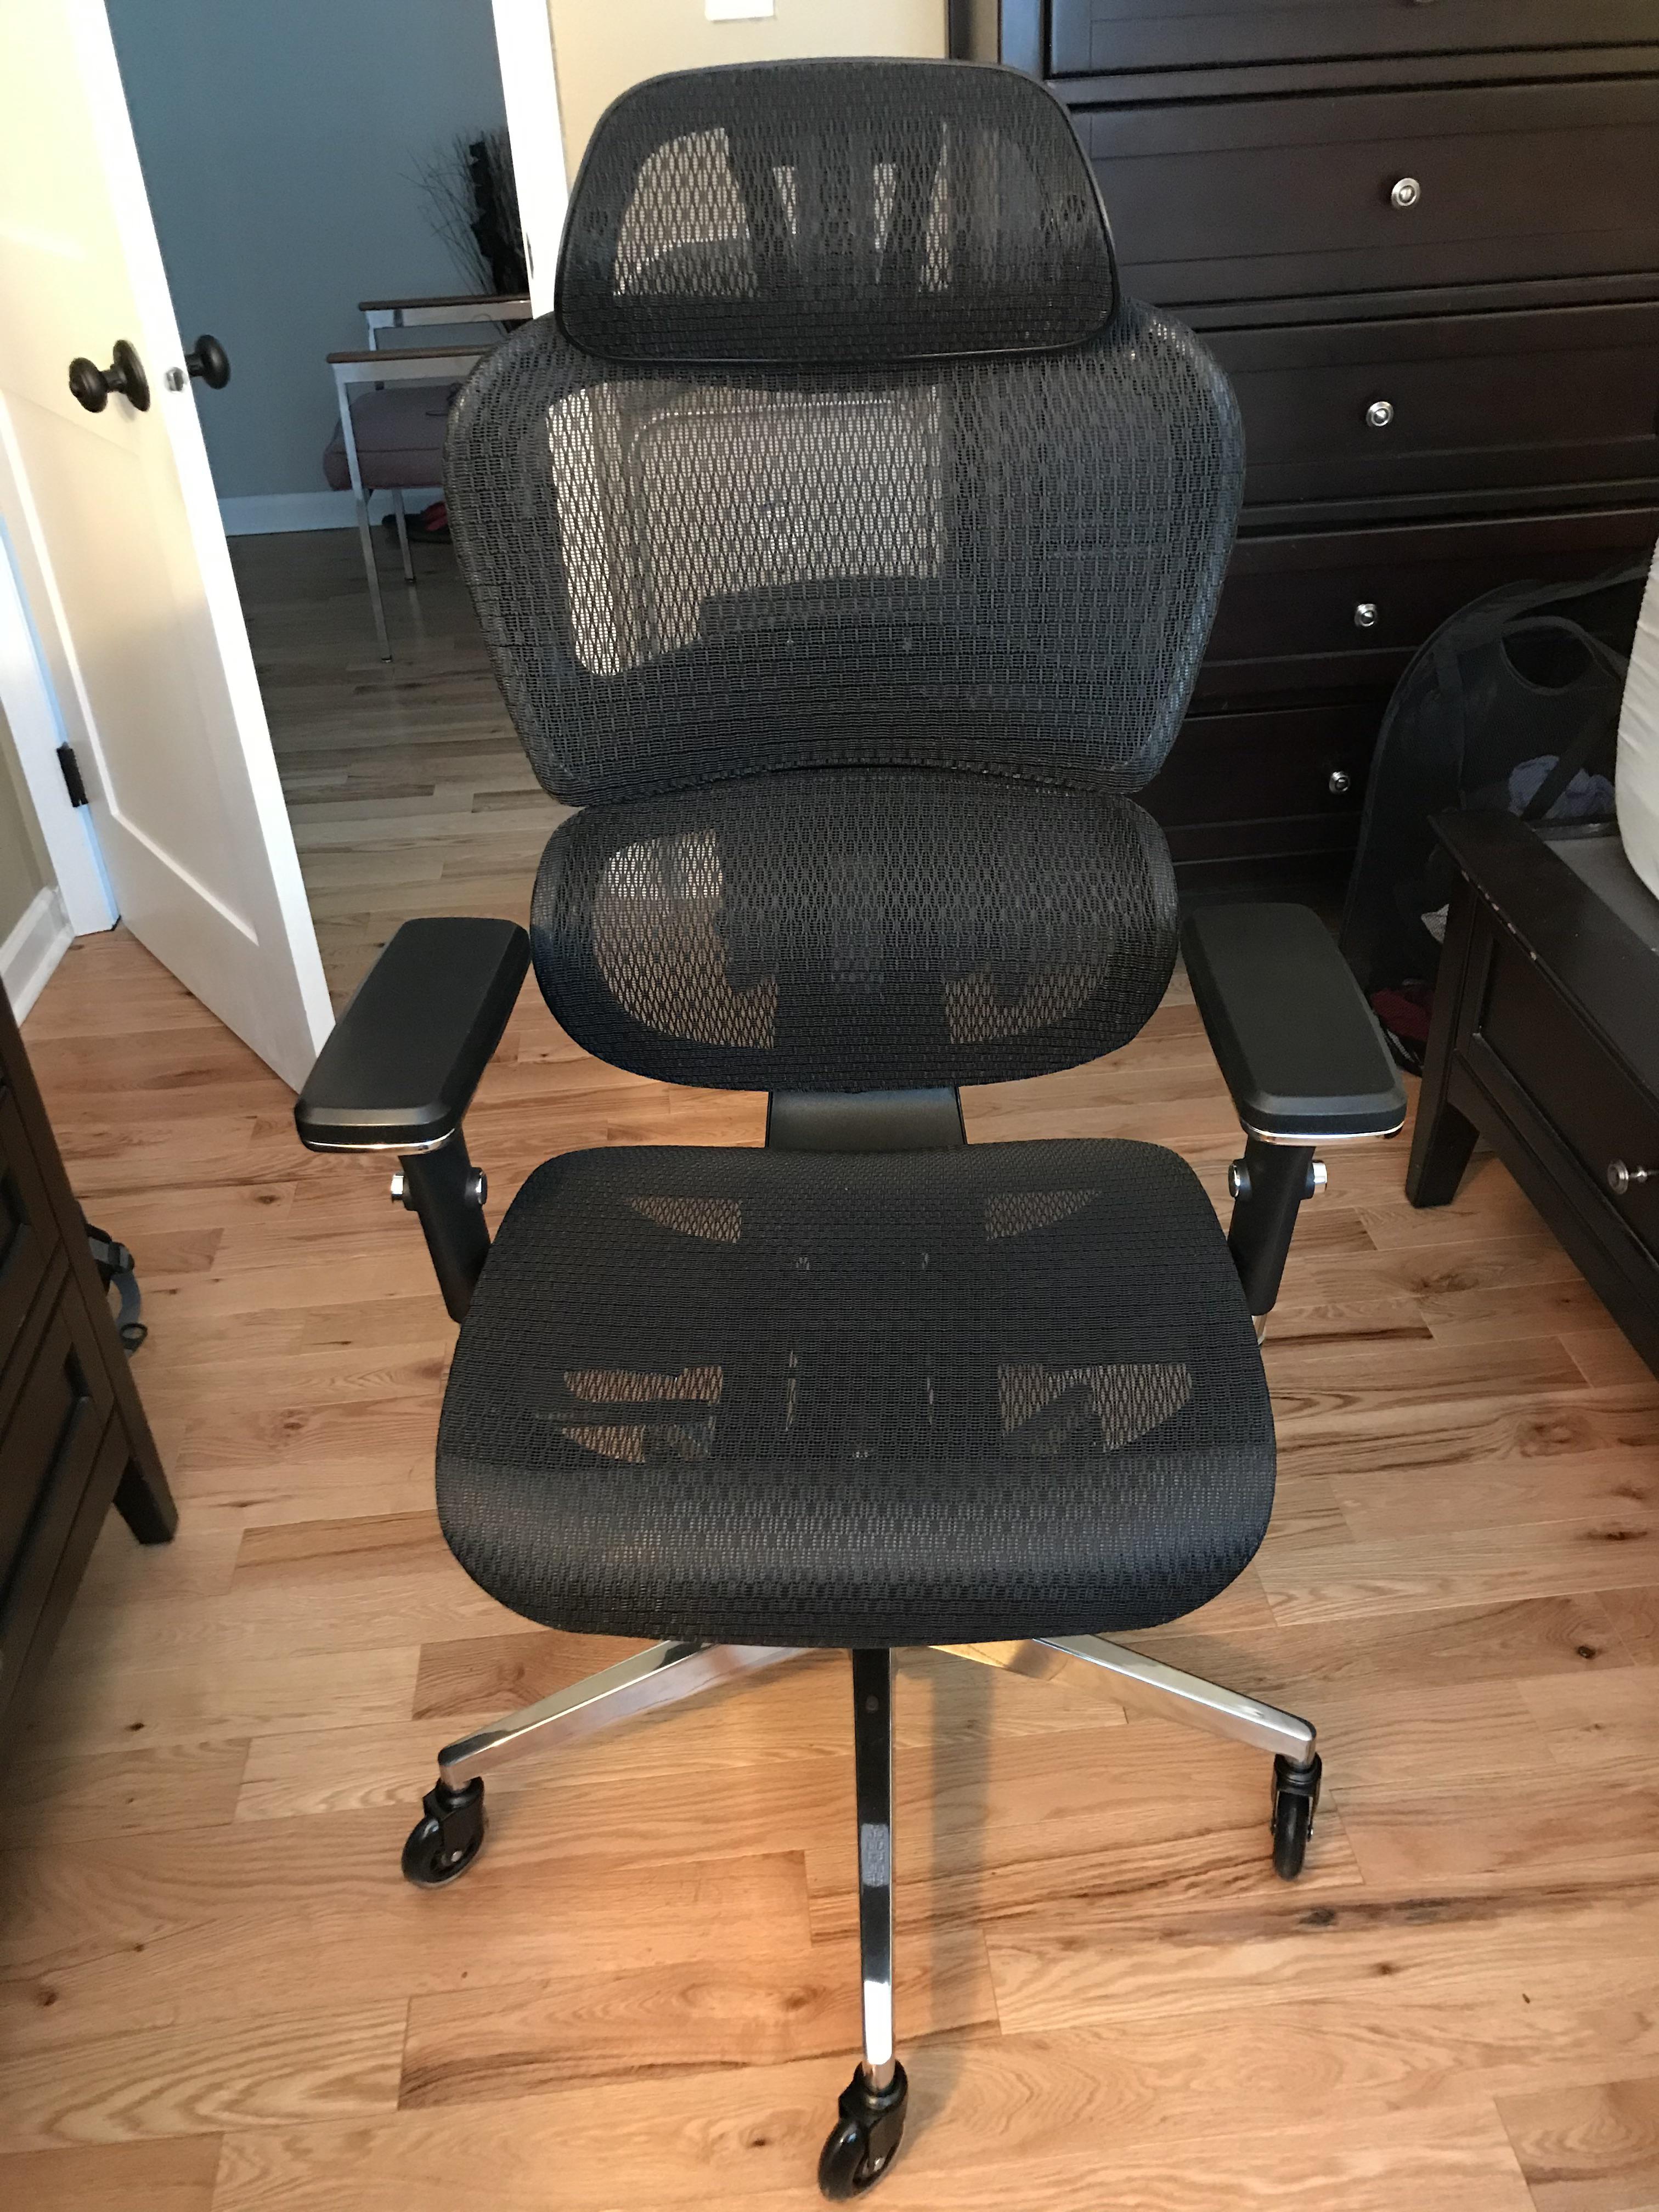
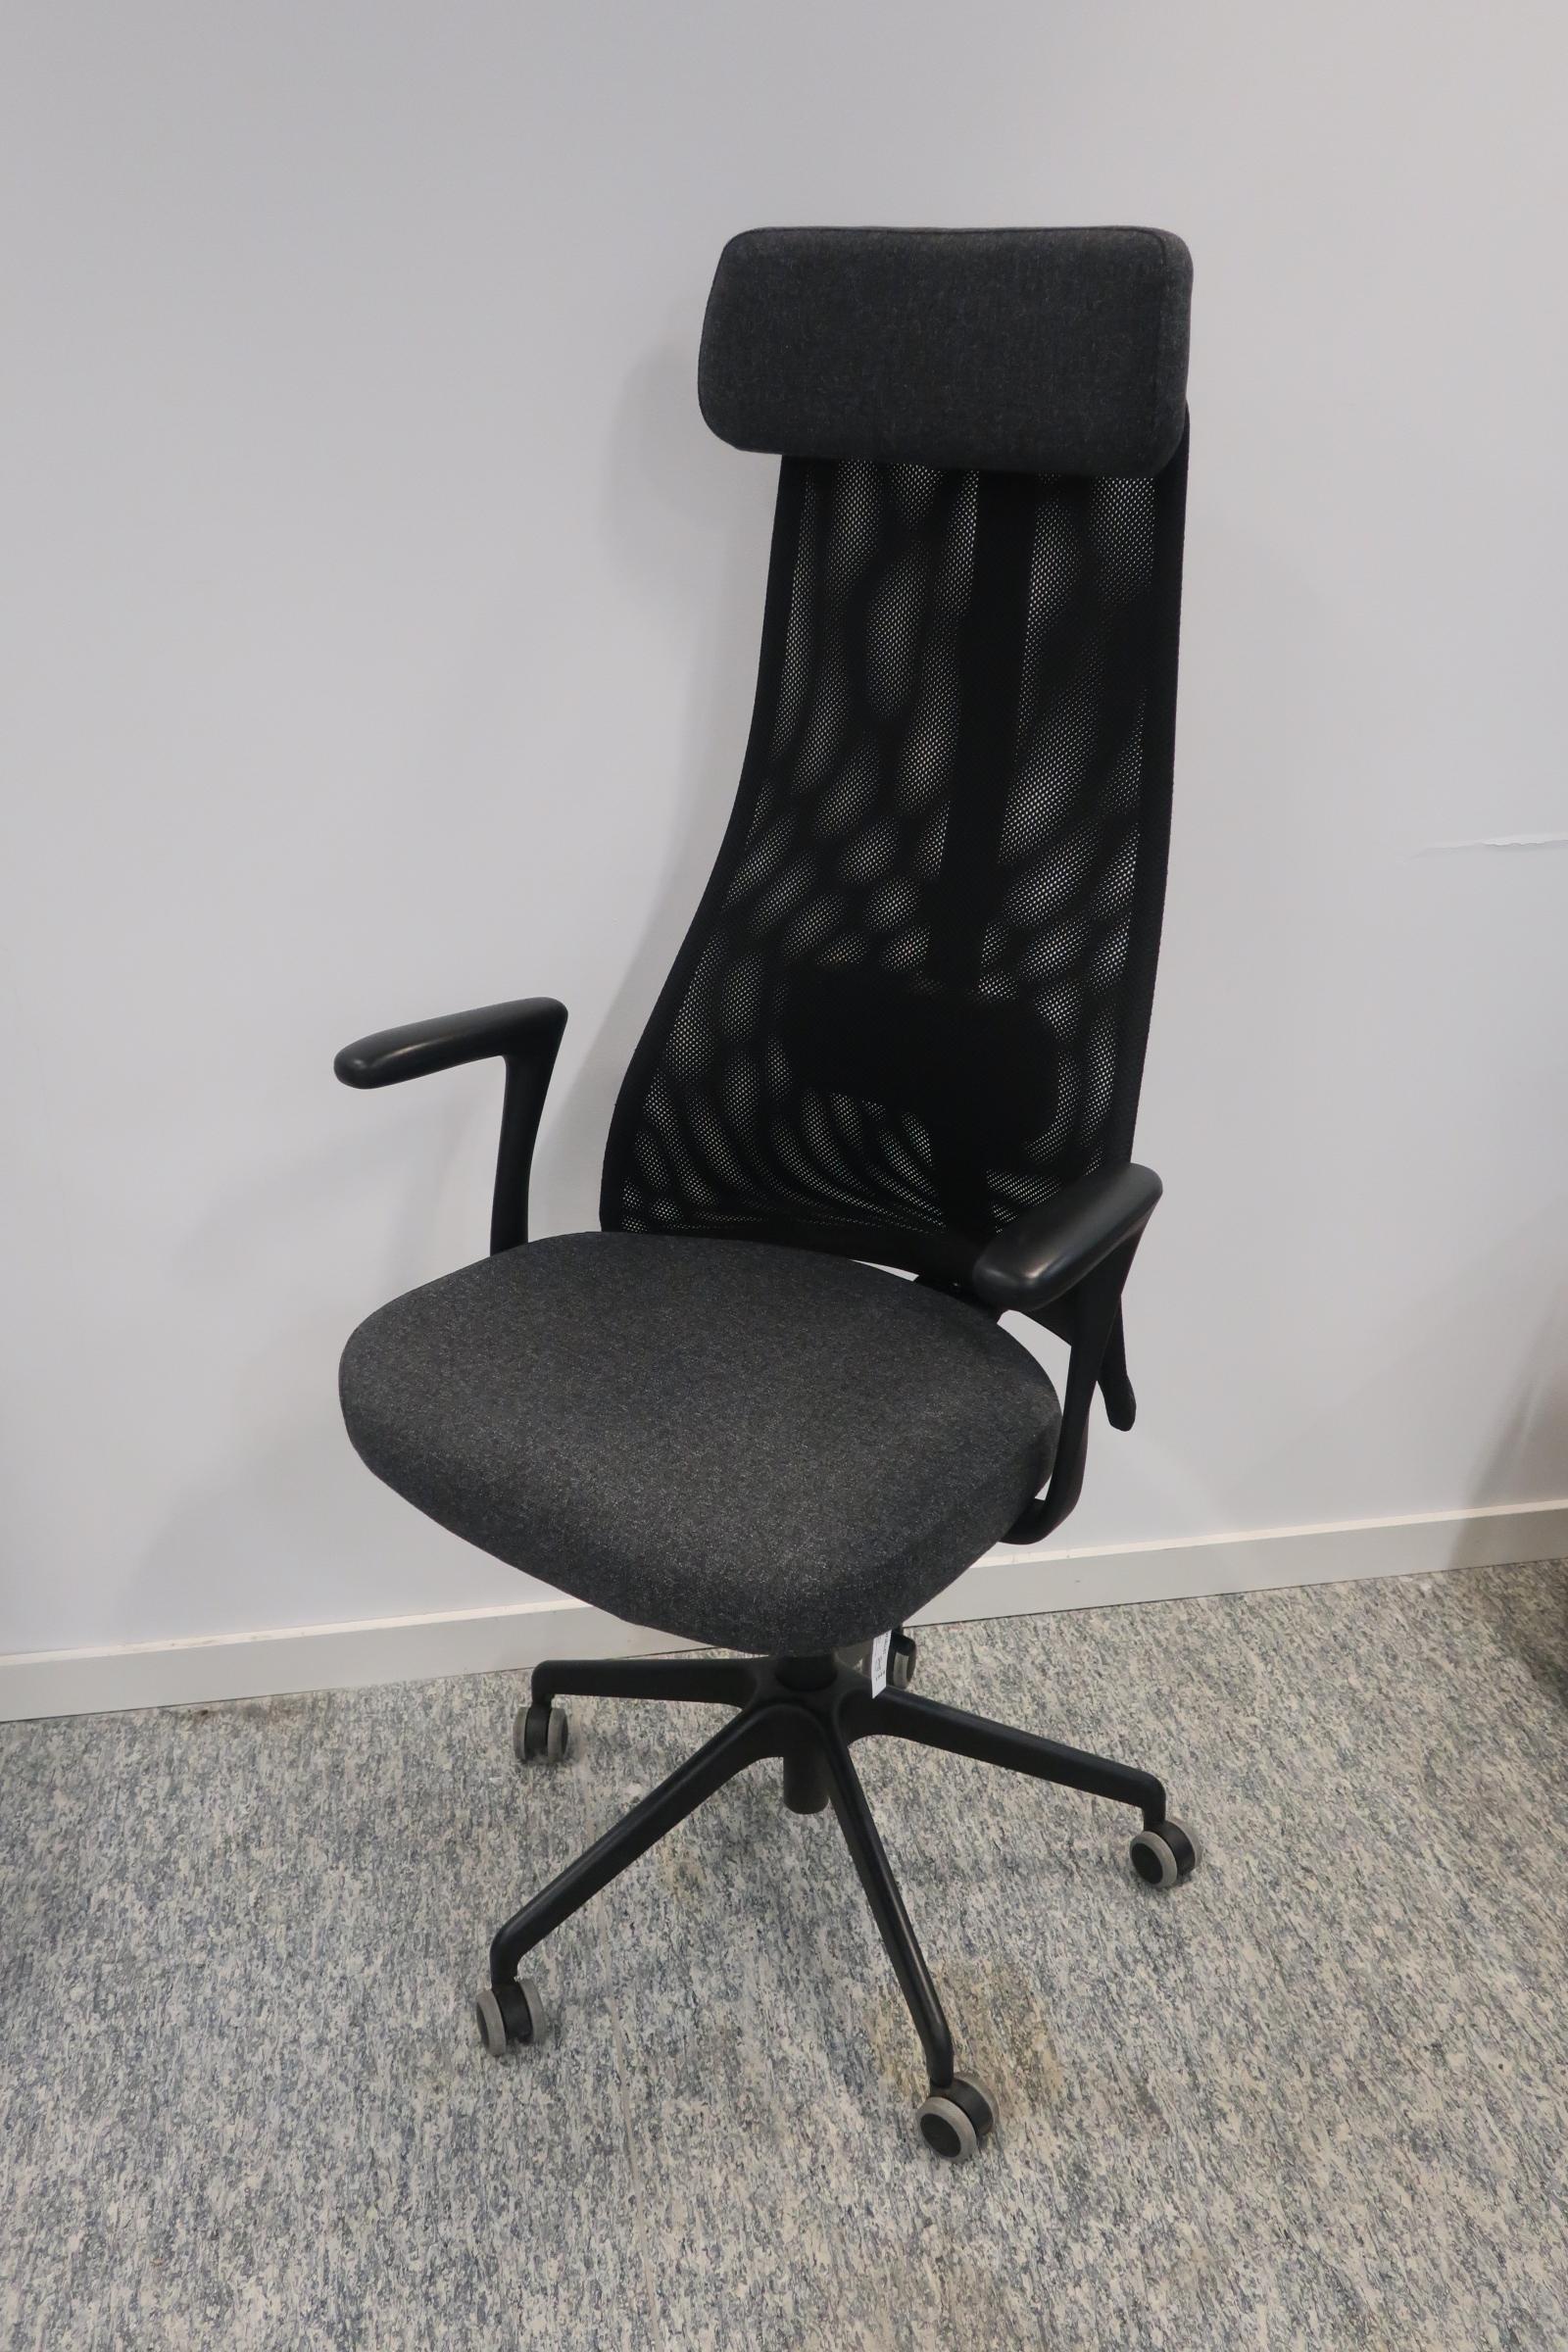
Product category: items_chair
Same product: no